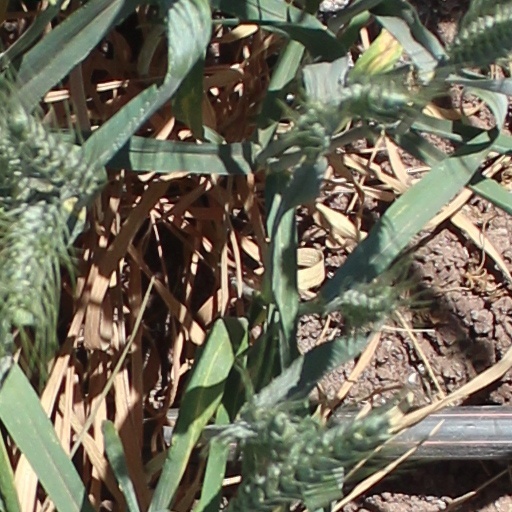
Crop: wheat